Zephyrette

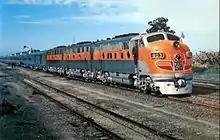
The "California Zephyr" under Western Pacific power in 1949, the first year that Zephyrettes were assigned to the train

The Zephyrettes made their debut on the "Denver Zephyr" in 1936, and shortly thereafter appeared on the "Twin Cities Zephyr" as well. The position was discontinued during World War II, as domestic passenger rail service was reduced to essentially the bare necessities as American railroads tried to conserve resources for the war effort while also providing for the movement of military personnel across the country on troop trains. After the end of the war, McPeek was instrumental in restoring the Zephyrettes to the Burlington's passenger service, albeit only on the "California Zephyr". The Zephyrettes would be a constant presence on the train from 1949 until it was discontinued in 1970. They constituted one of a number of McPeek's efforts to make the train more friendly to women, children, and families; some of her other ideas were successful, such as lowering the height of car windows to allow for easier viewing, while others were not, such as setting aside a portion of one car for women and children only.